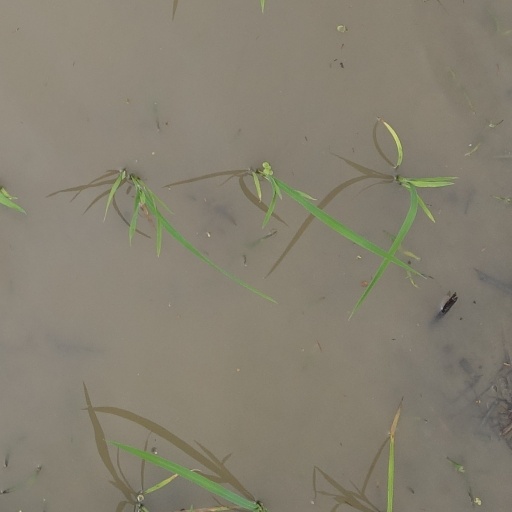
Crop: rice